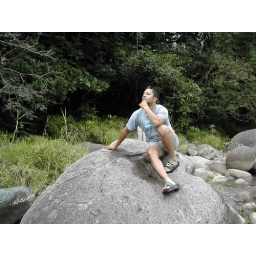
After horse back riding, we were in the river cleaning up after racing horses all afternoon.